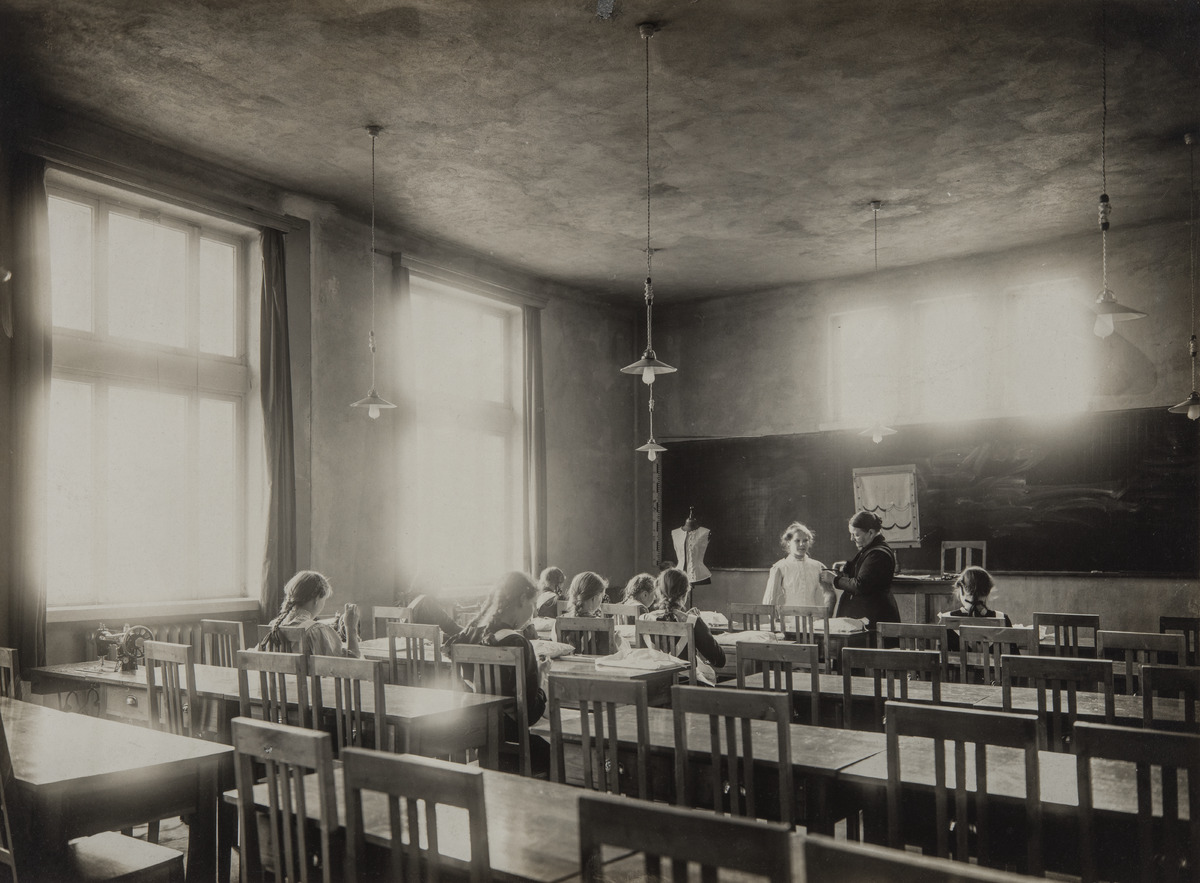
Ratakatu 8, Cygnaeuksen kansakoulu (arkkitehti K
sisällön kuvaus: Ratakatu 8, Cygnaeuksen kansakoulu (arkkitehti K. Hård af Segerstadt). Tyttöjen käsityöluokka, jossa on oppitunti meneillään. mustavalkoinen
Kuvaaja: Brander, Signe, valokuvaaja
Ajankohta: kuvausaika 1910 -luku
Paikka: Suomi, Uusimaa, Helsinki, Ullanlinna Helsinki, Ratakatu 8
Aiheet: Helsingin kaupunki. Rakennusvirasto, koulut, kansakoulu, koulurakennukset, koululaiset, opettajat